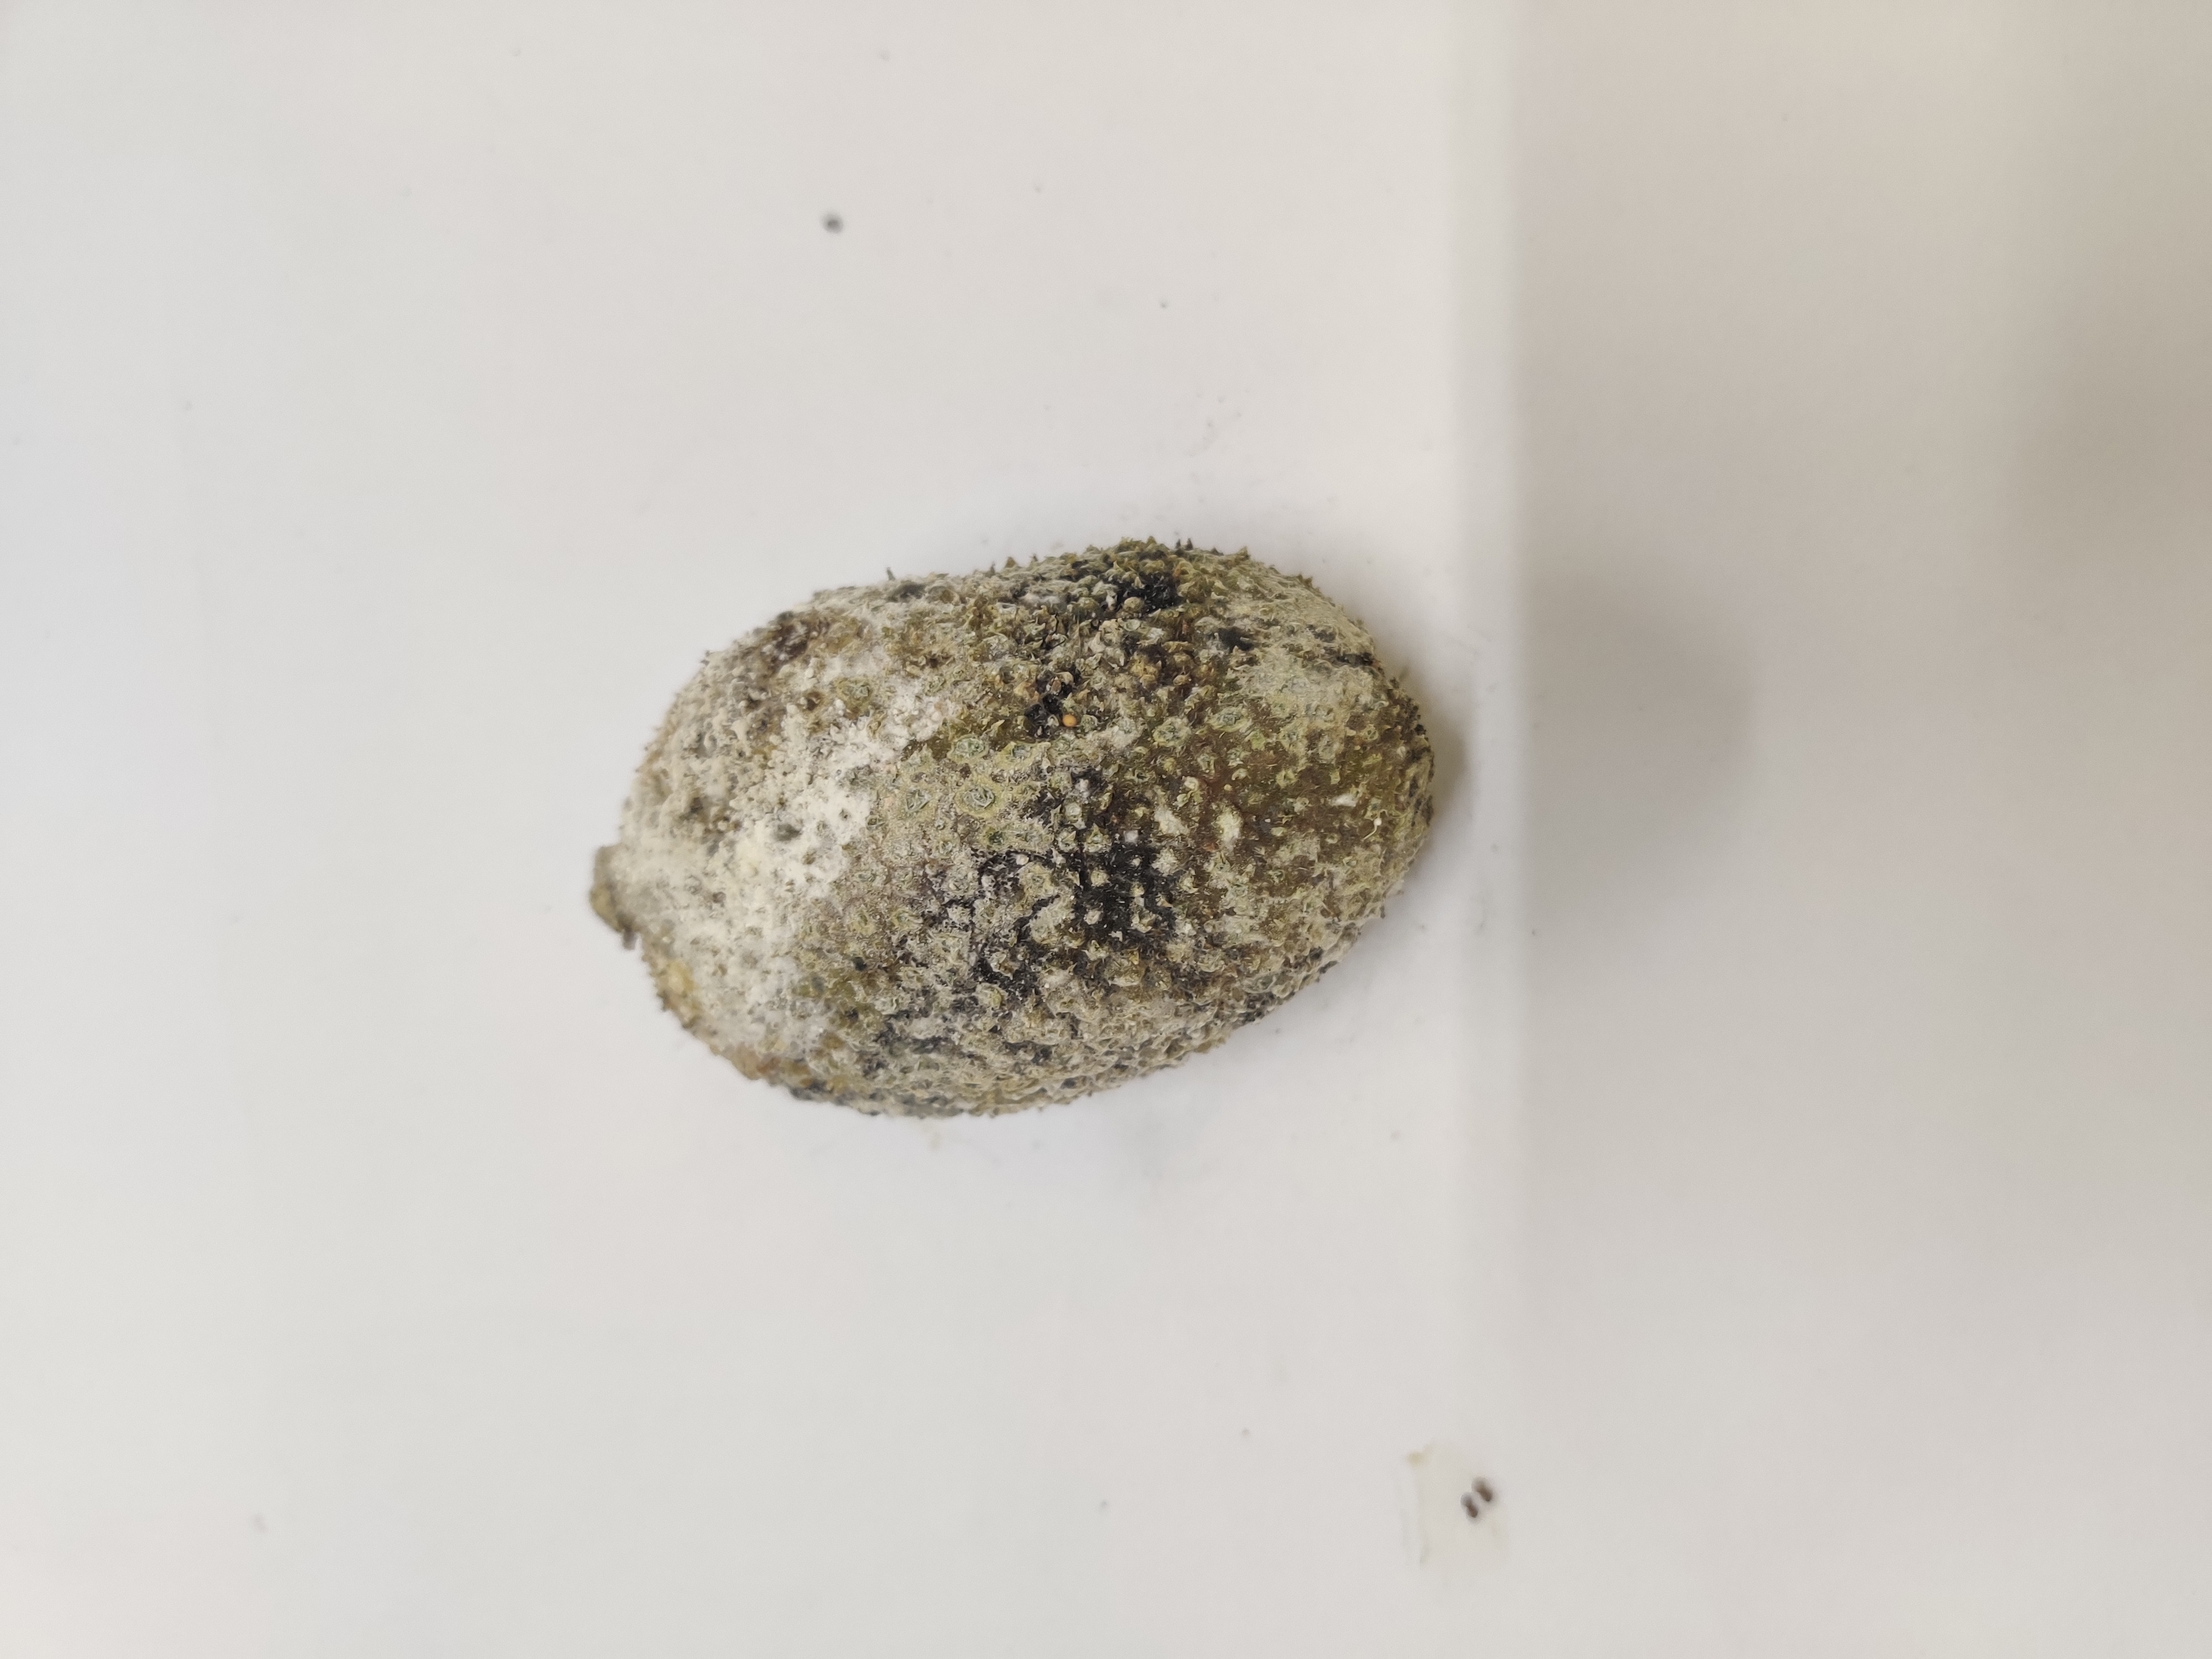
Crop: Spiny Gourd
Condition: Damaged